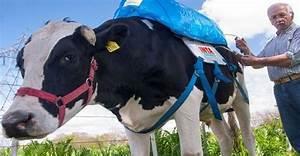
cow